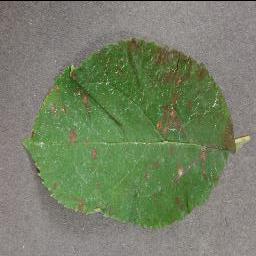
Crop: apple
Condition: cedar_rust